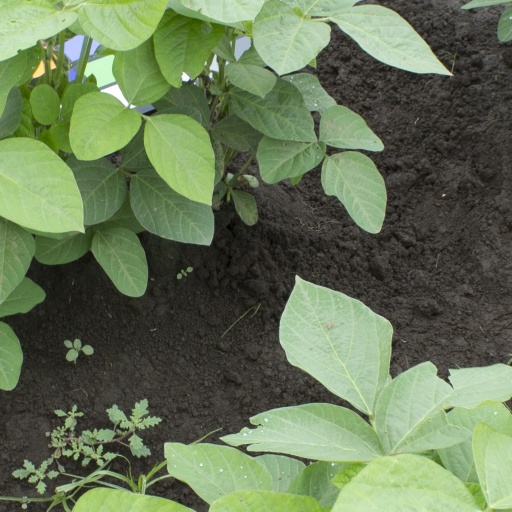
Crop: soybean